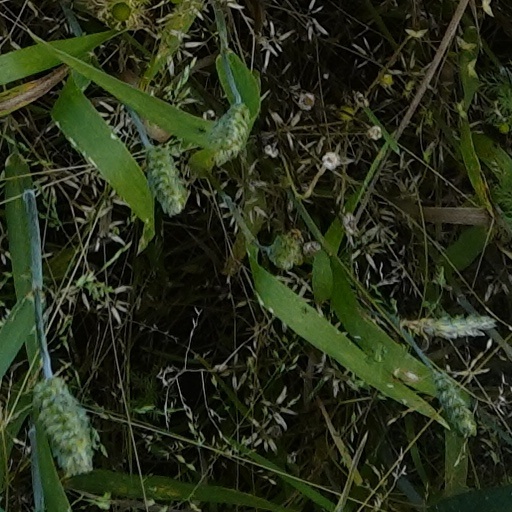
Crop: wheat